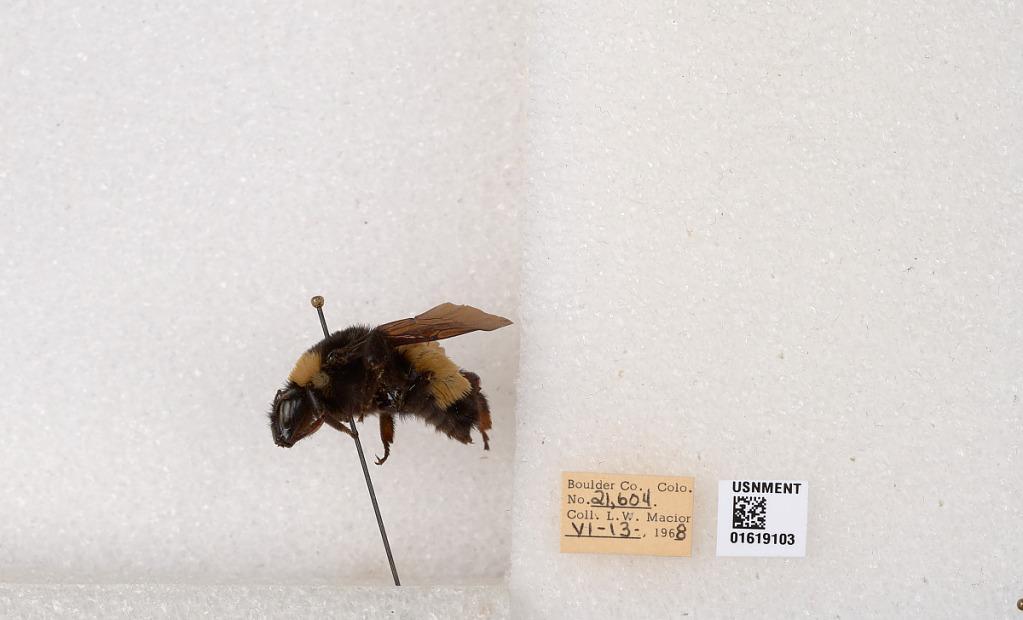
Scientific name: Bombus (Bombus) nevadensis auricormus
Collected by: L. Macior
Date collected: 1968-6-13
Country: United States
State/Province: Colorado
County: Boulder
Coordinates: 40.0925, -105.358